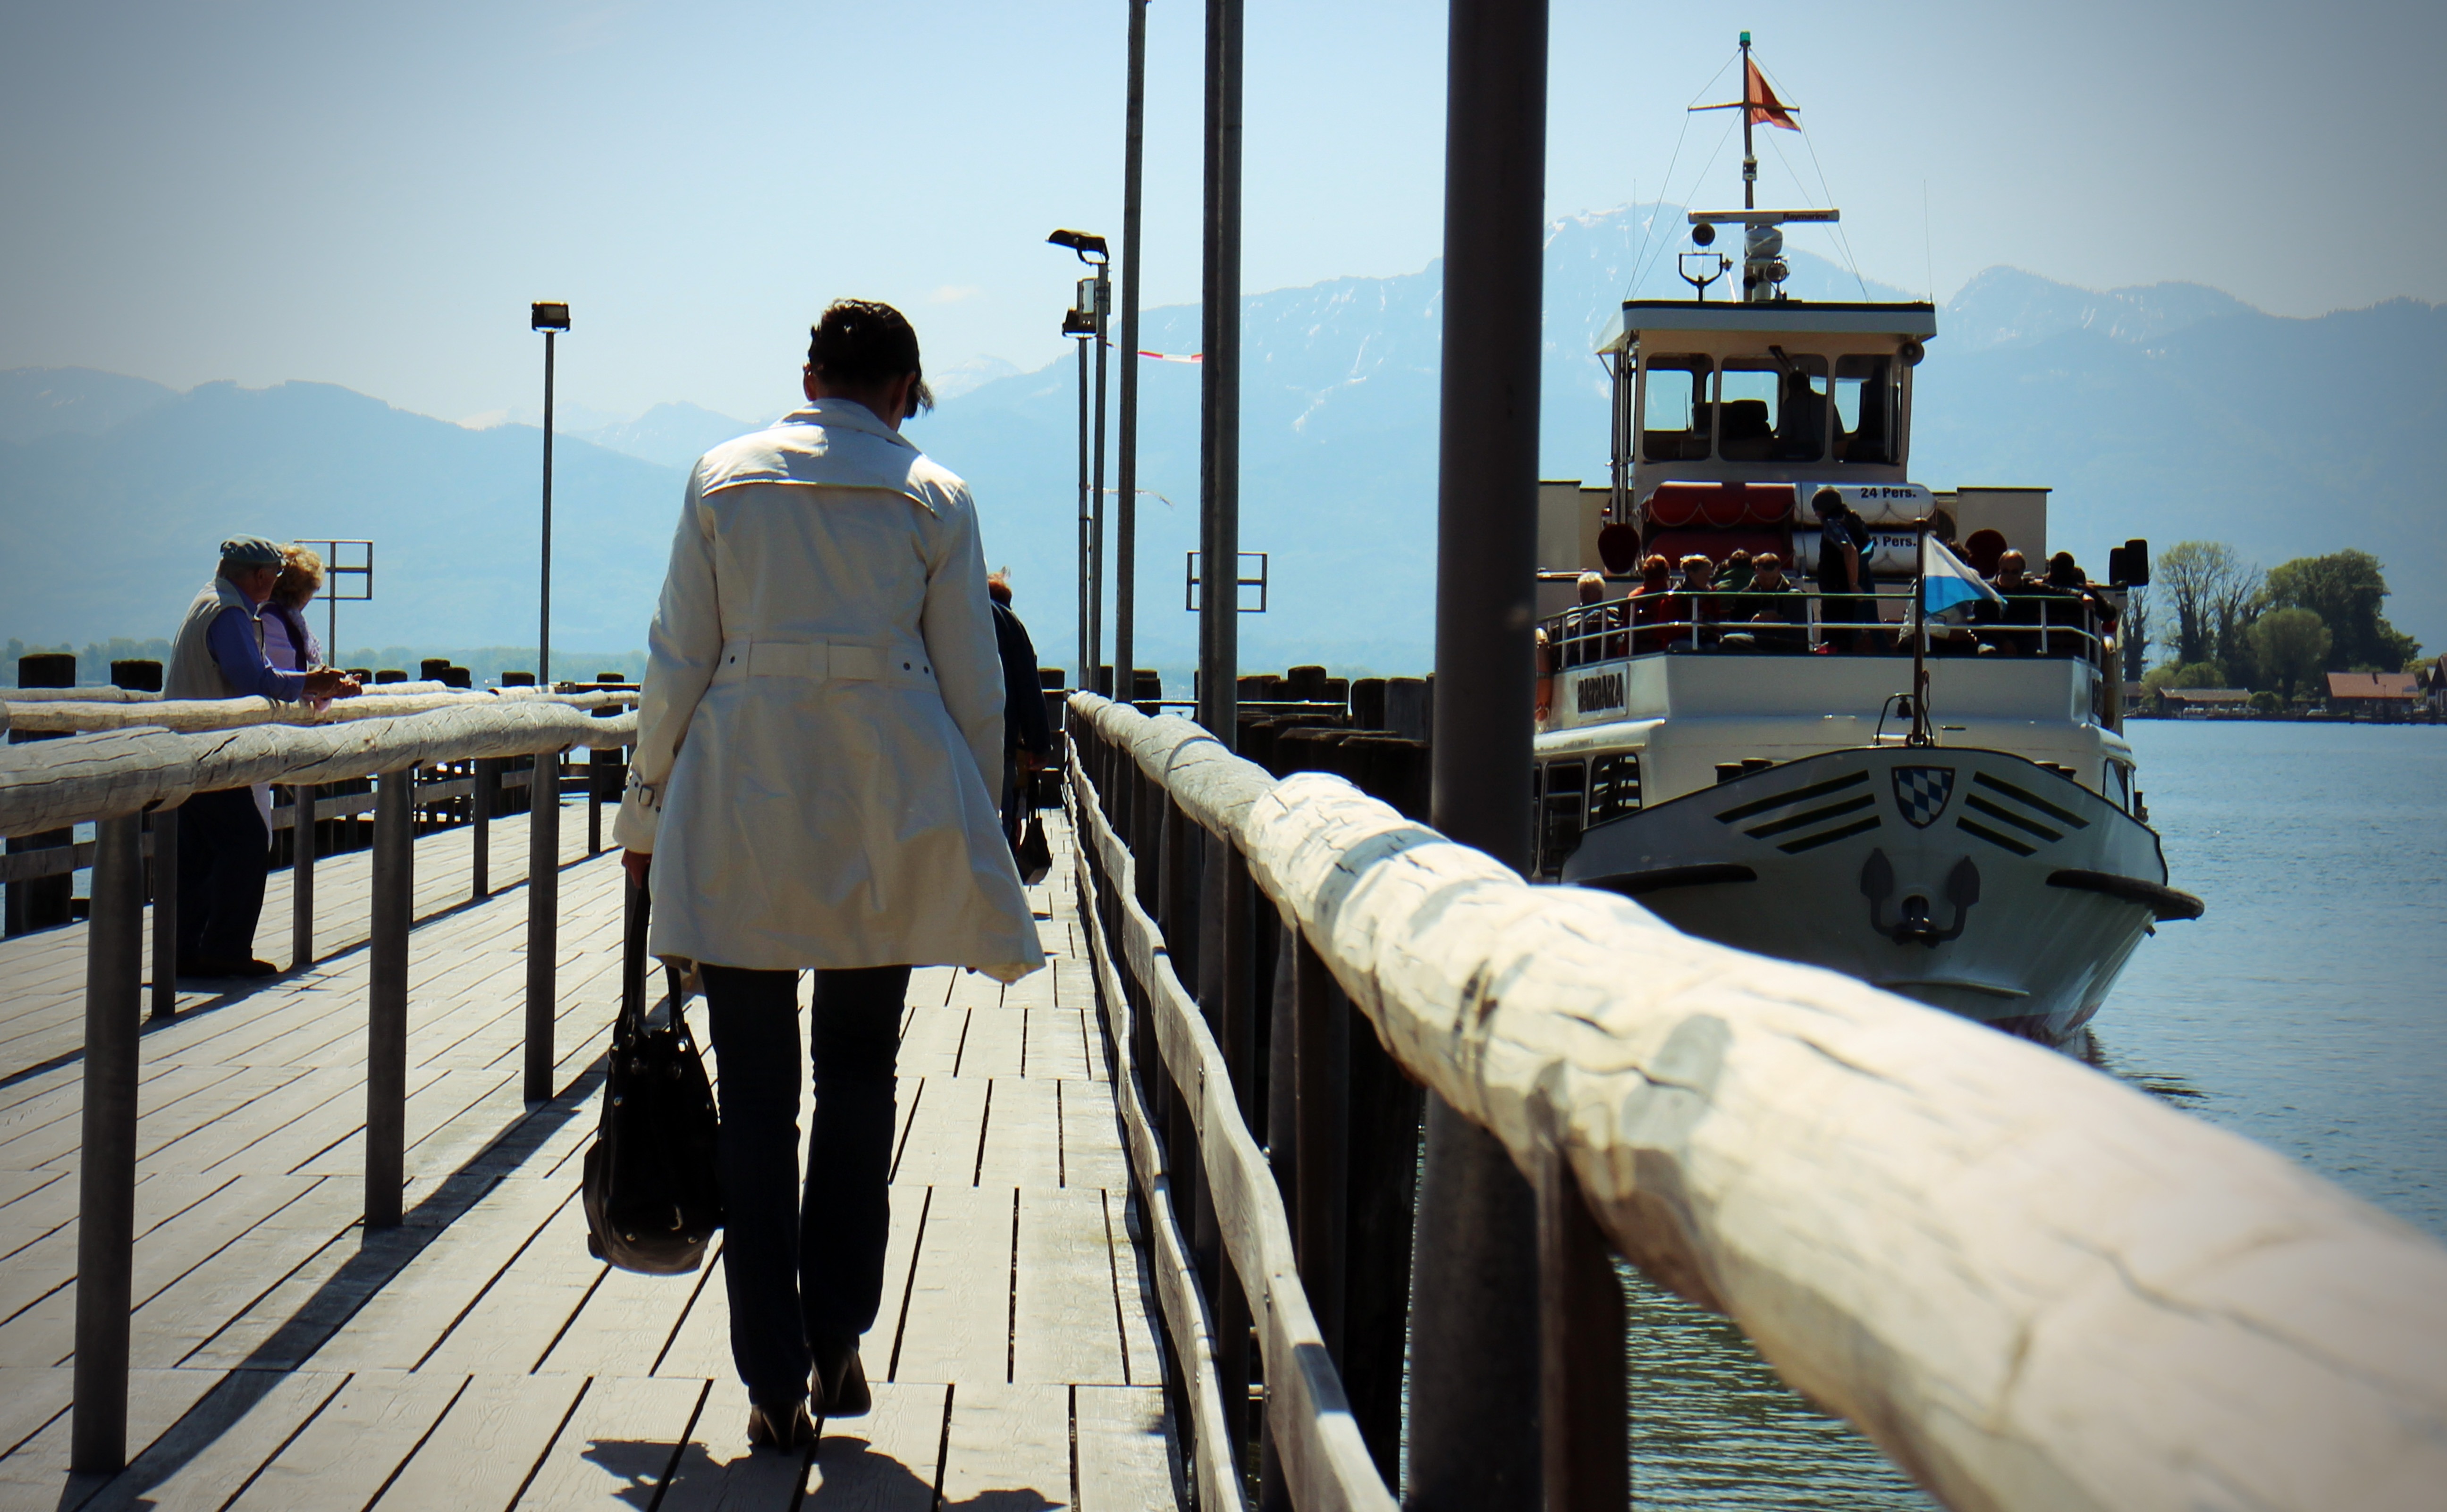
sea, dock, boardwalk, boat, pier, walkway, vacation, transport, boot, web, vehicle, jetty, waterway, ferry, departure, arrival, entry, farewell